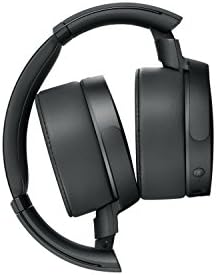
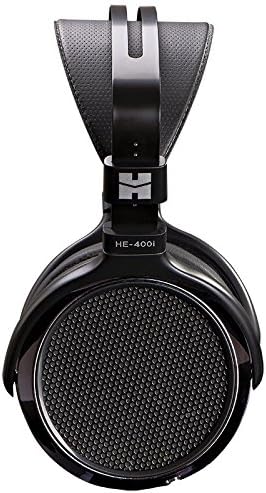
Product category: headphones
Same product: no